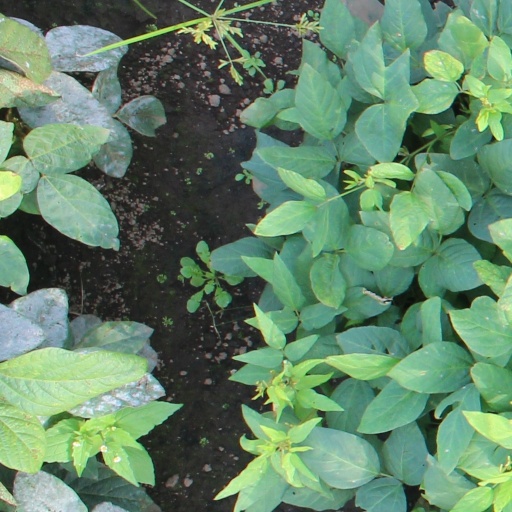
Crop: soybean